History of the Jews in Moldova

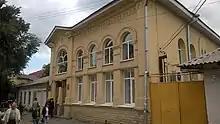

The killing squads of Einsatzgruppe D, together with special non-military units attached to the German Wehrmacht and the Romanian army were involved in many massacres in Bessarabia (over 10,000 in a single month of war, in June–July 1941), while deporting other thousands to Transnistria. From 1941 to 1942, those Jews deported to territories to distant regions of USSR and war zones on orders of Marshal Antonescu reached 56,089. A huge number of this population perished during the occupation of those territories.